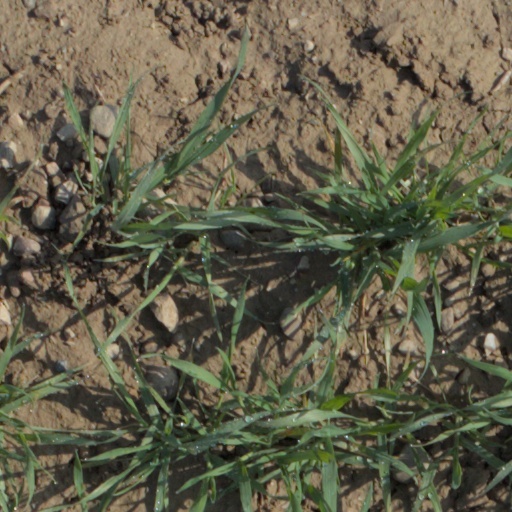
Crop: wheat